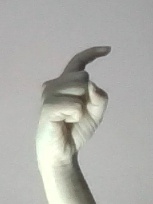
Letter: ra